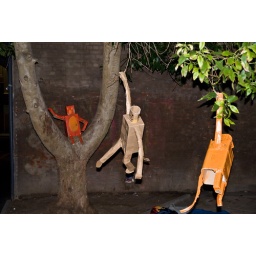
3 box monkeys in a tree.